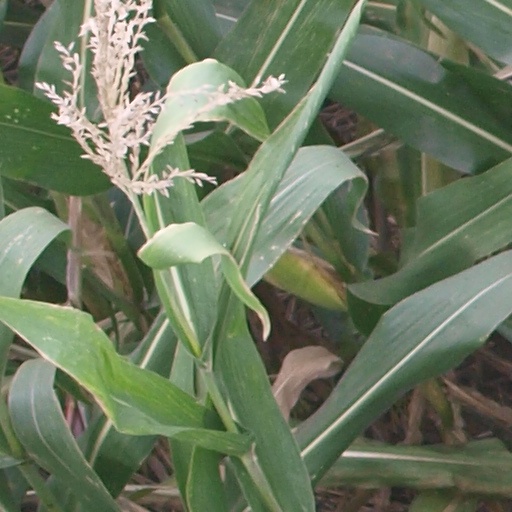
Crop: maize; corn